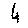
Label: 4